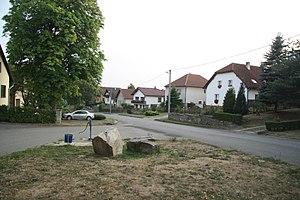
Lavičky est une commune du district de Žďár nad Sázavou, dans la région de Vysočina, en République tchèque. Sa population s'élevait à 547 habitants en 2019.